Copper mining in Michigan

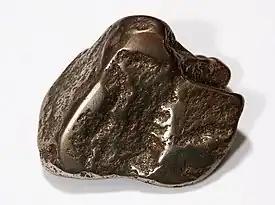
Mohawkite nugget, a mixture of domeykite, algodonite and native copper

In Michigan, copper mining became an important industry in the 19th and early 20th centuries. Its rise marked the start of copper mining as a major industry in the United States.